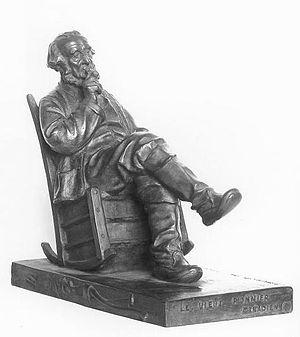
Photographie, Le vieux pionnier canadien, bronze de Marc-Aurèle de Foy Suzor-Côté, copie réalisée pour l'artiste, 1914, Wm. Notman &amp
Marc-Aurèle de Foy Suzor-Coté, né Hypolite Wilfrid Marc-Aurèle Côté le 6 avril 1869 à Arthabaska, et mort le 29 janvier 1937 à Daytona Beach, est un peintre et sculpteur canadien.